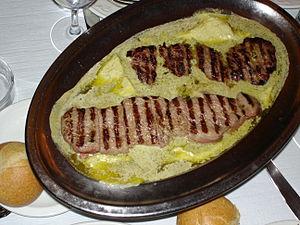
La sauce Café de Paris est une sauce à base de beurre, généralement servie avec une viande grillée, traditionnellement avec une entrecôte, l'entrecôte Café de Paris. Elle tire son nom d'une brasserie genevoise, le Café de Paris.